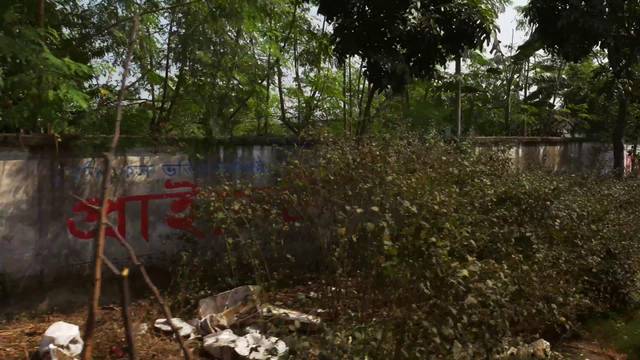
Region: Bangladesh
Coordinates: 23.945, 90.414